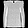
Label: Shirt